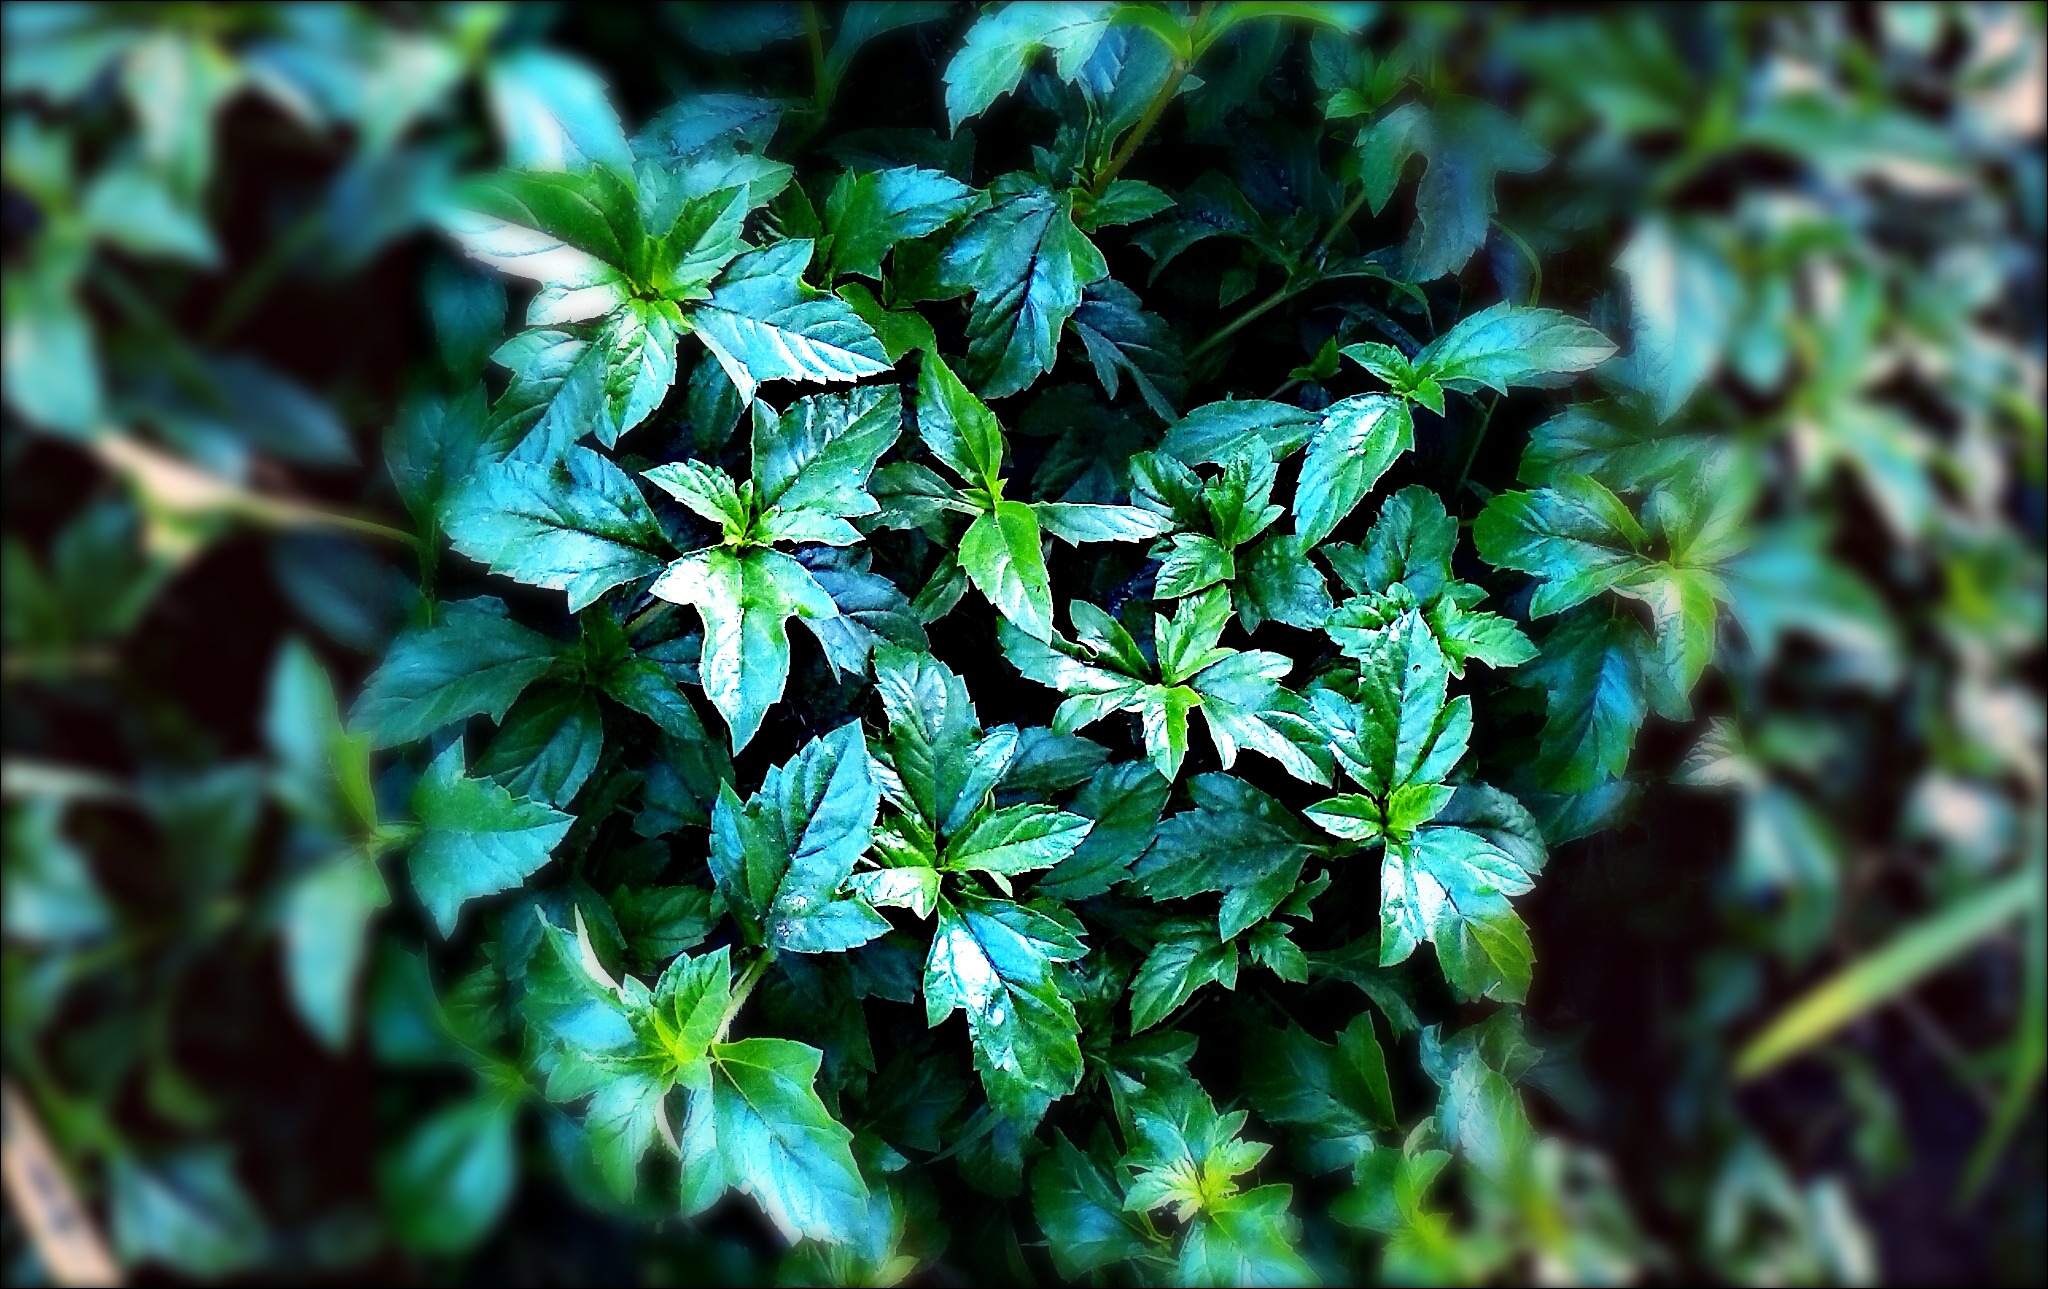
tree, nature, branch, plant, leaf, flower, environment, foliage, green, herb, produce, natural, botany, agriculture, flora, botanical, leaves, outdoors, vegetation, shrub, deciduous, horticulture, organic, flowering plant, woody plant, land plant